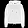
Label: Pullover